KZQZ

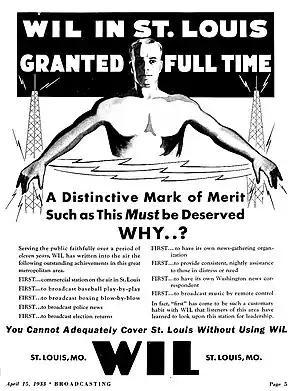
1933 station advertisement.

In November 1924, ownership of WEB was transferred to the Benson Radio Company, and in January 1925 the station's call sign was changed to WIL. Shortly thereafter primary responsibility for the station's operations was taken over by the "Star". A new studio was built on the eighth floor of the "Star" building, and the station licensee was changed to "St. Louis Star and the Benson Co." After a short series of tests, the newspaper announced that regular programming from the new studio would start on January 31, and the station's schedule would be 10p.m. to midnight on Monday, Wednesday and Saturday, and 9p.m. to 11p.m. on Friday. WIL was now broadcasting on 1100 kHz, a frequency it shared with WCK. This arrangement lasted until early 1927, when the Benson Radio Broadcasting Company resumed as the sole operator, and the station's studios were moved to the Missouri Hotel Building.